Susan Gordon

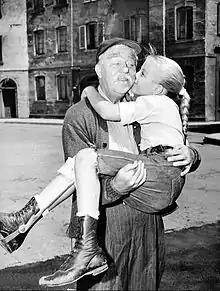

On television, Gordon appeared in "The Twilight Zone" episode "The Fugitive", as Jenny, a child with a leg brace who befriends an alien. Other series included "Gunsmoke" (1961 Episode “Little Girl” – S6E28), "Alfred Hitchcock Presents", "My Three Sons", "The Danny Thomas Show", "Route 66", "Ben Casey", "77 Sunset Strip" and "The Donna Reed Show". On November 27, 1959, Gordon appeared in the live NBC Television broadcast of "Miracle on 34th Street".